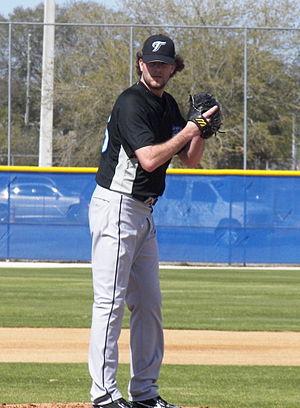
Brian Curtis Tallet est un lanceur gaucher des Padres de San Diego de la Ligue majeure de baseball.